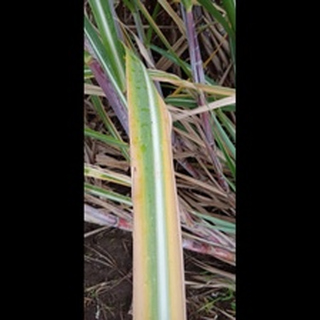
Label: sugarcane_yellow_leaf_disease